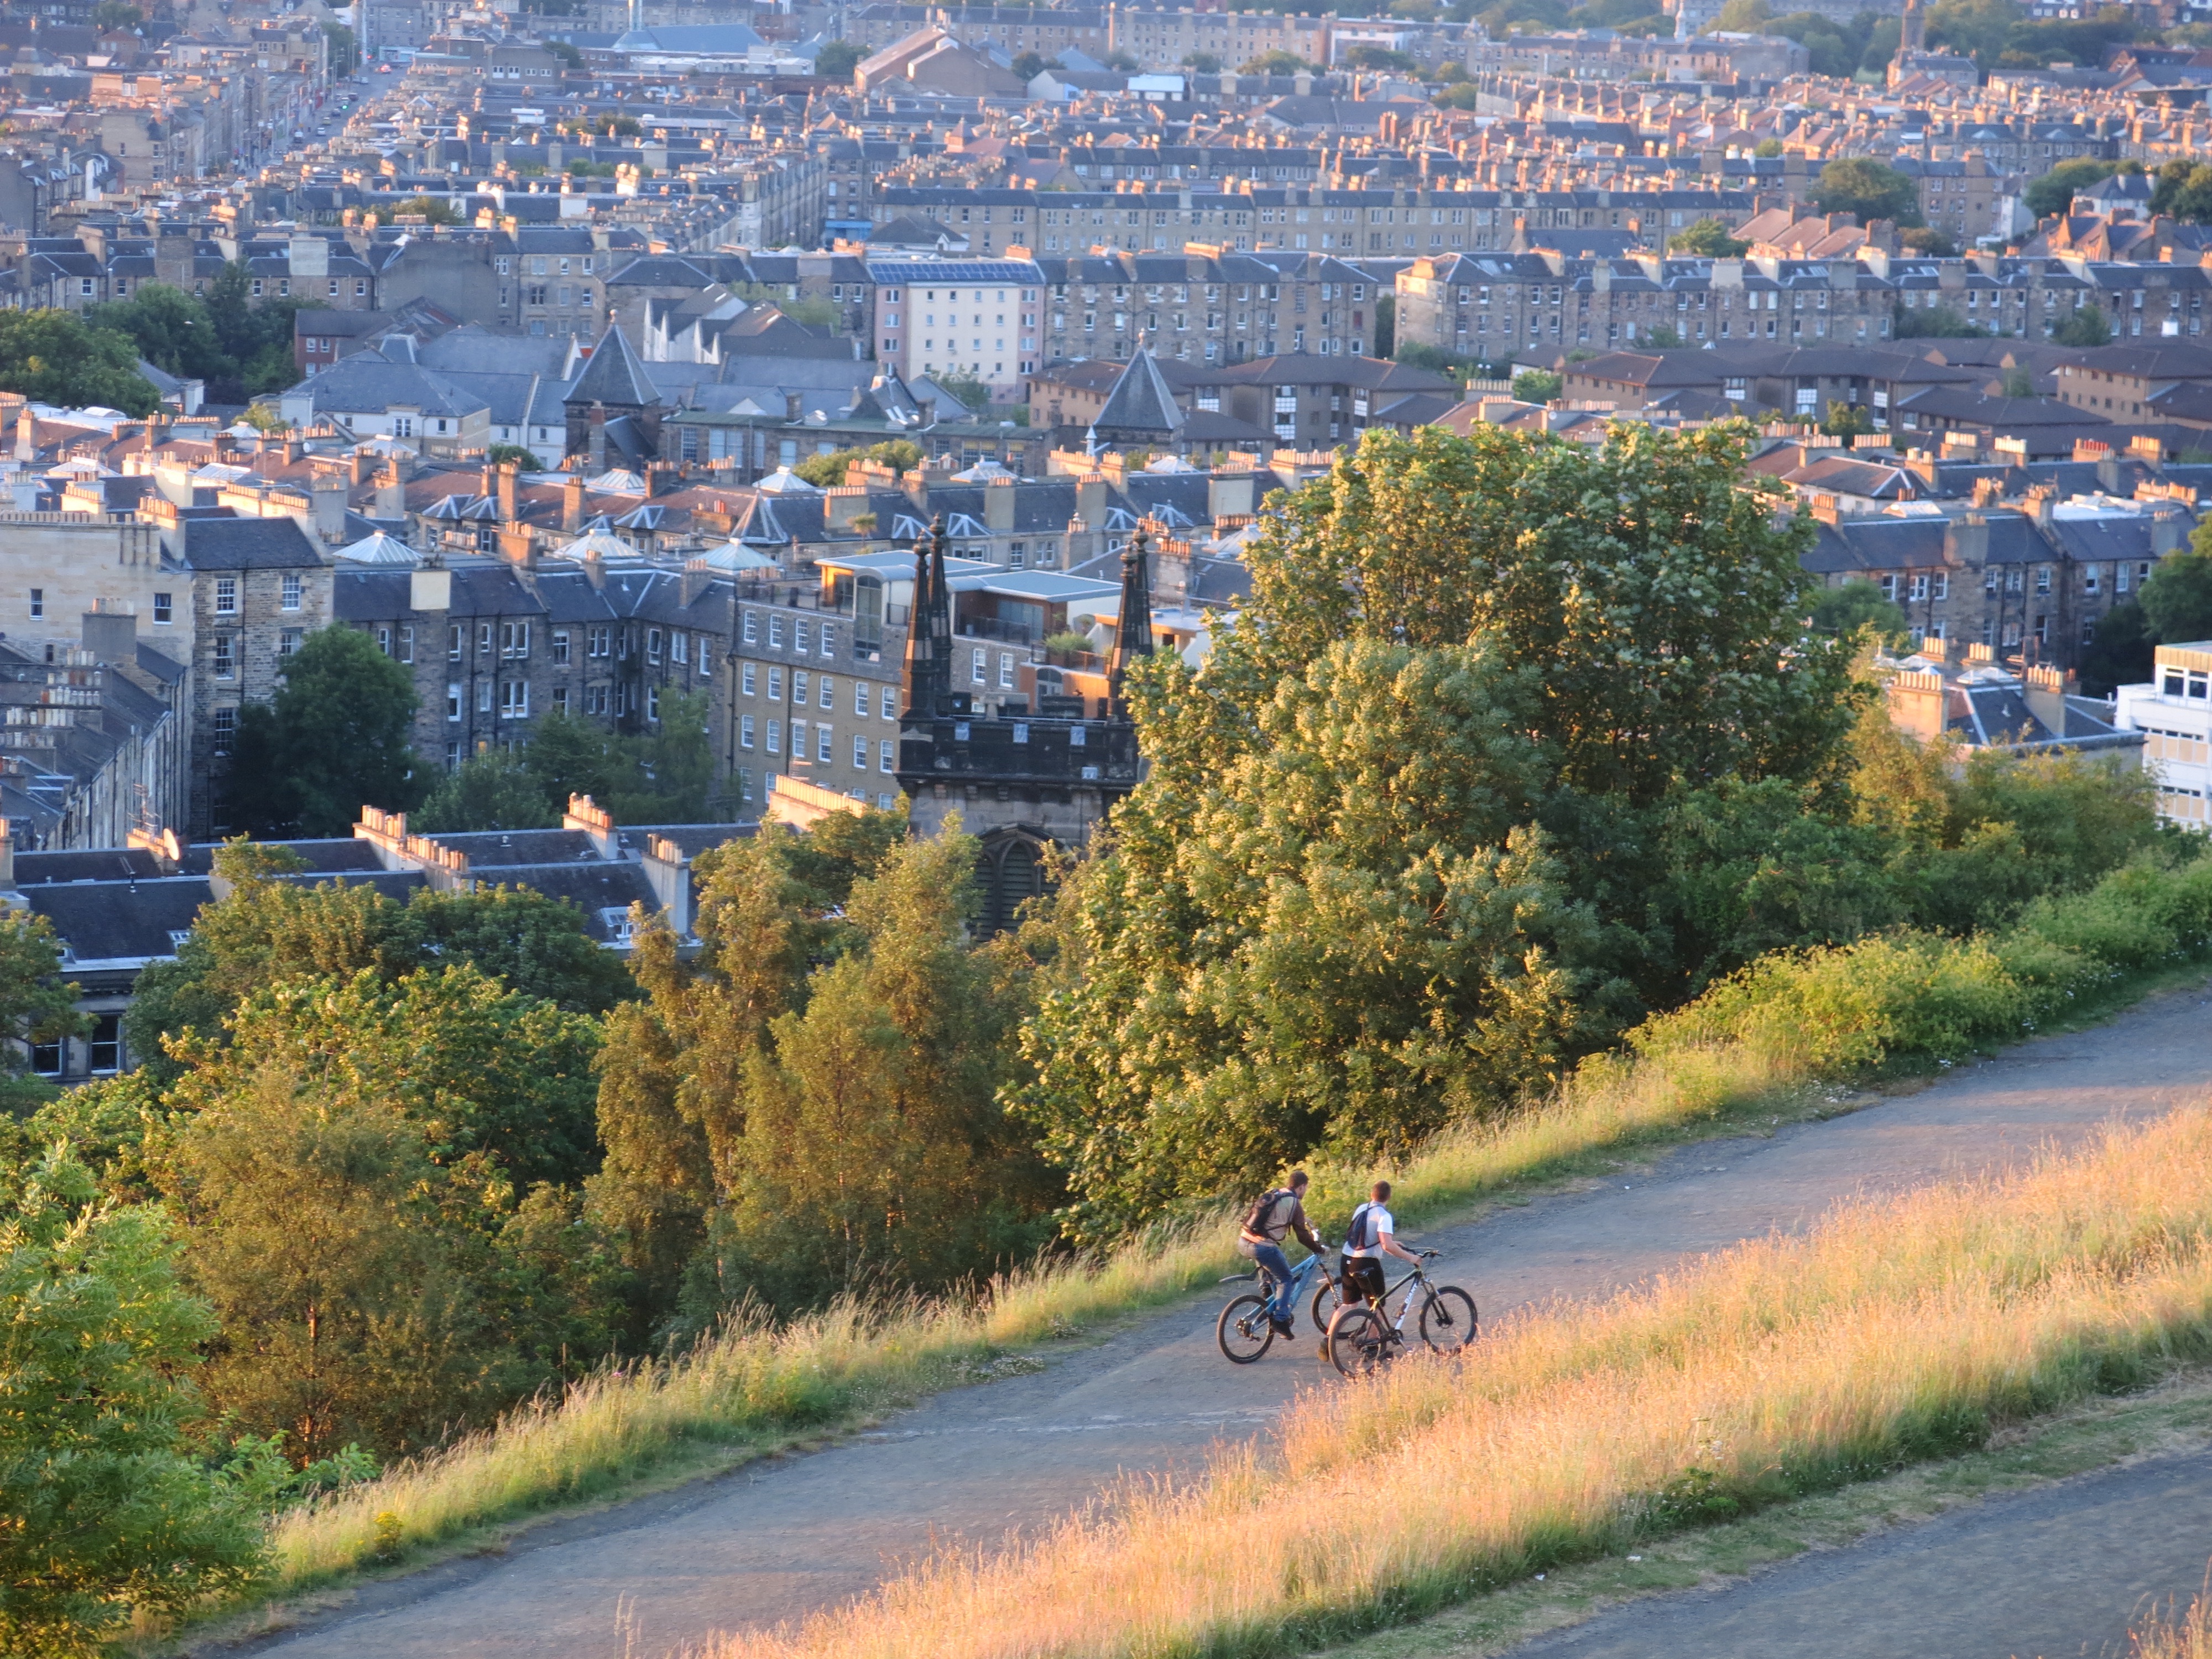
mountain, road, skyline, hill, town, highway, river, mountain range, cityscape, transport, suburb, waterway, infrastructure, rural area, aerial photography, residential area